A Kiss in a Taxi

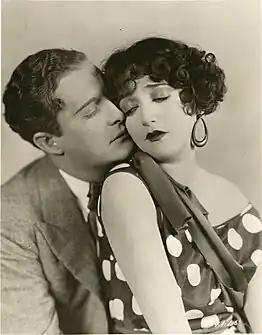
"A Kiss in a Taxi" publicity still with Bebe Daniels and Douglas Gilmore

"A Kiss In A Taxi" received generally positive reviews from critics upon its release. Much of this praise was directed to the performances of its cast. In The Healdsburg Tribune it was stated of Bebe Daniels in the role of Ginette. "The dark eyed star presents one of the best characterizations of her career". The same article said "Brilliant support is accorded by Chester Conklin, Douglas Gilmore, her new leading man, Jocelyn Lee, Henry Kolker and Richard Tucker". The humor of the movie received attention from reviewers, namely the large amounts of glassware shattered throughout the movie for comedic effect. The movie also received praise for its more action filled moments, "The Healdsburg Tribune" stated referring to the scene of the taxi crashing through the café wall "This brief action represents one of the most exciting bits of screen photography ever recorded".